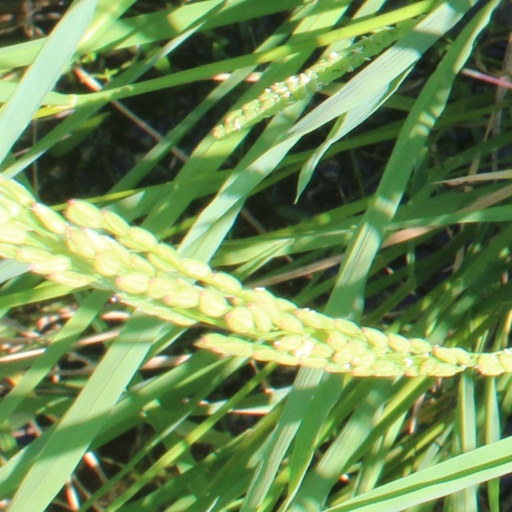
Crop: rice